Storm cellar

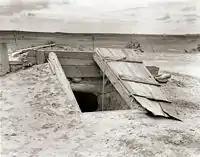
A storm cellar on the Texas plains

A storm shelter or storm cellar is a type of underground bunker designed to protect the occupants from severe weather, particularly tornadoes. They are most frequently seen in the Midwest ("Tornado Alley") and Southeastern ("Dixie Alley") United States where tornadoes are generally frequent and the low water table permits underground living.